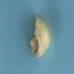
Maize quality: Bad